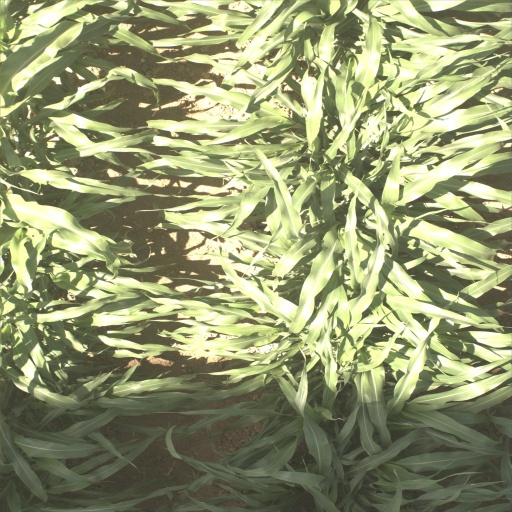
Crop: sorghum